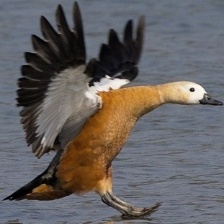
Species: RUDDY SHELDUCK
Scientific name: TADORNA FERRUGINEA
ImageNet parent category: drake